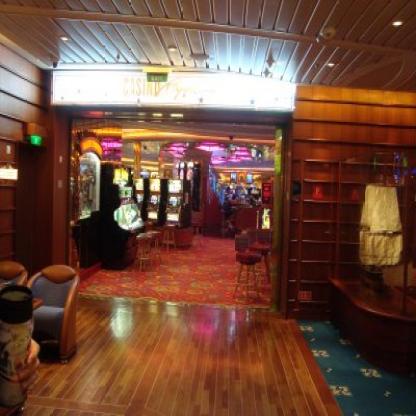
Scene: Indoor